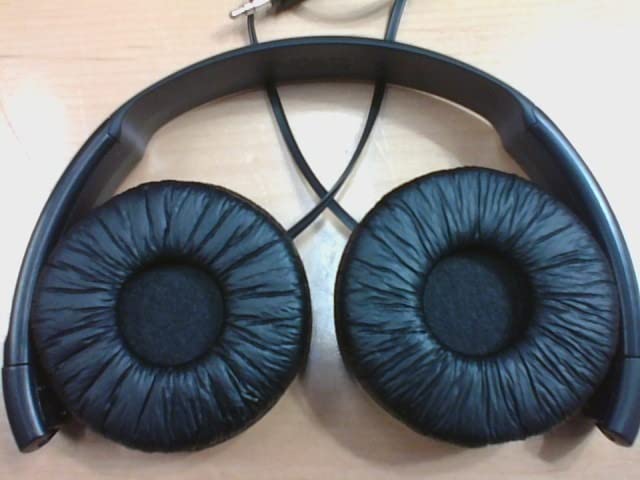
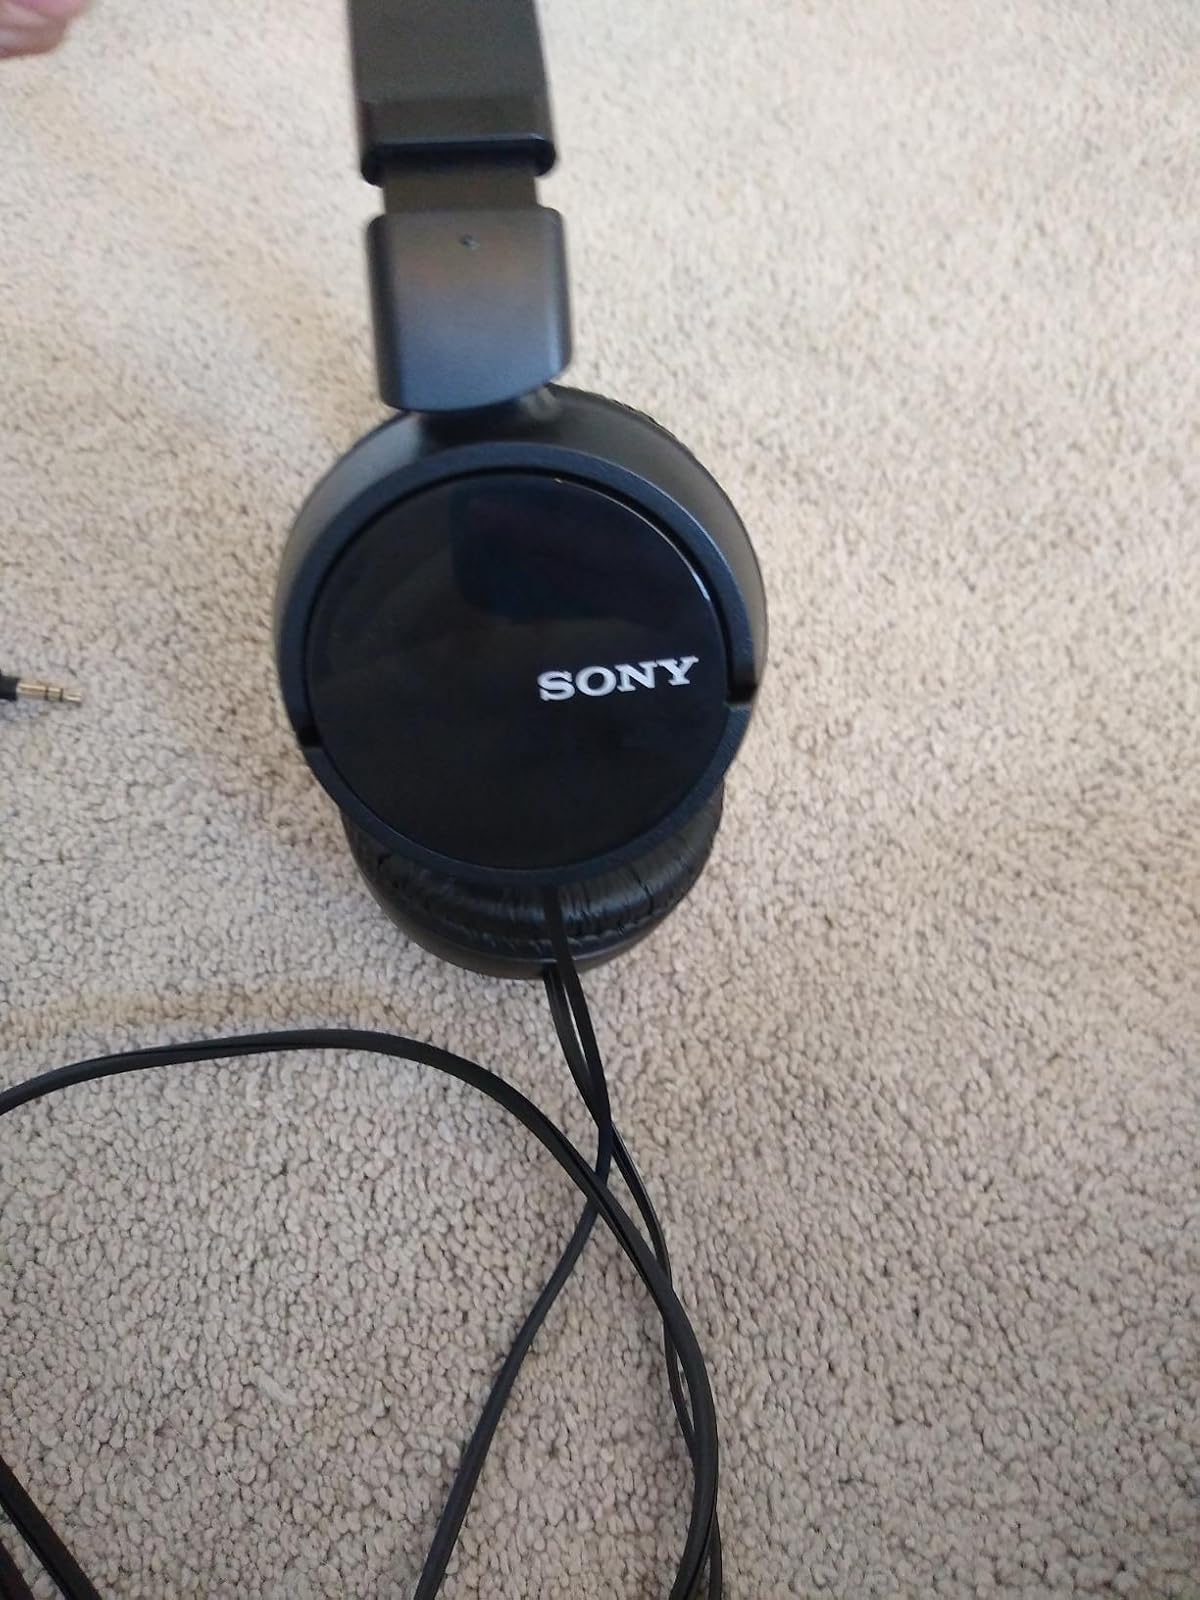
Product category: headphones
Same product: yes